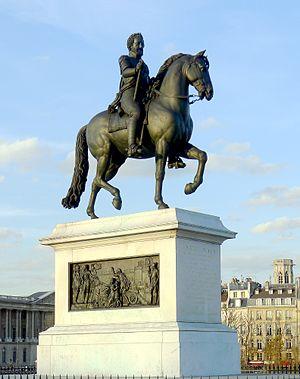
Statue équestre d'Henri-IV sur le pont-Neuf - Paris Ier
François-Frédéric Lemot, dit François Lemot, né à Lyon le 4 novembre 1771 et mort à Paris le 6 mai 1827, est un sculpteur néo-classique français.